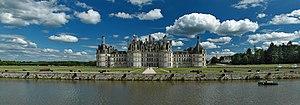
Façade nord le Château de Chambord